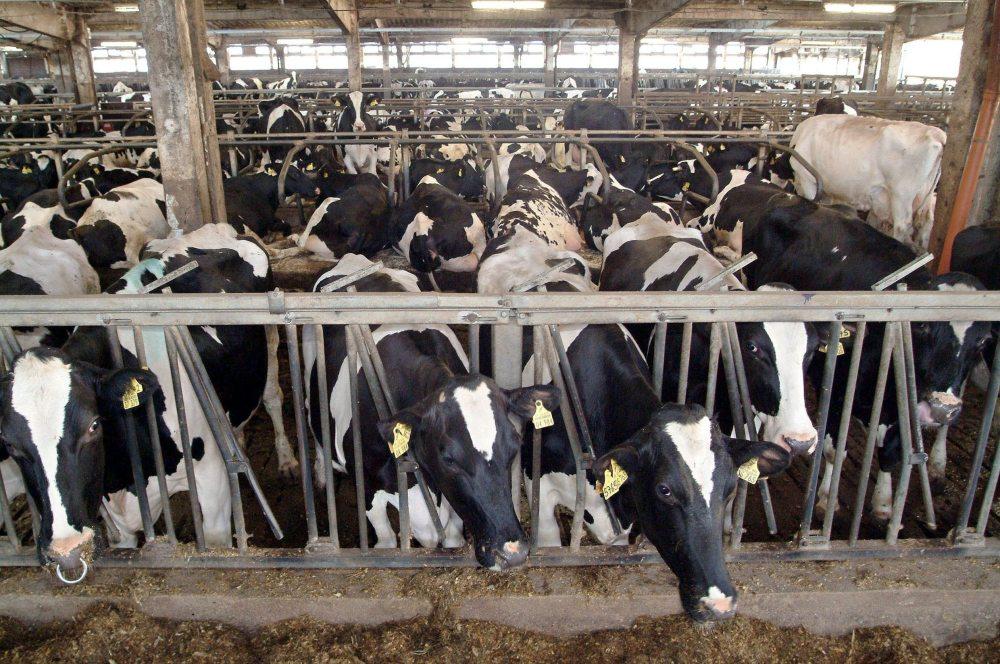
Wanyama wengi wa kufugwa aina ya ng’ombe wakiwa katika banda lao.Wanaokuzwa na kufanyiwa malisho kabla ya kupelekwa kiwandani na kufanywa malighafi ya kuchakatwa na kutoa bidhaa mbalimbali.